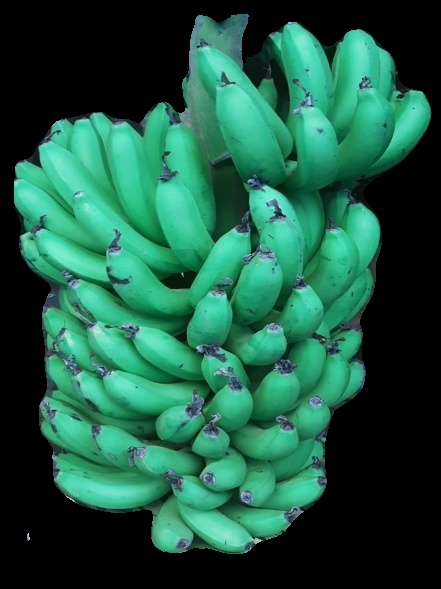
Variety: pachbale
Grade: grade1